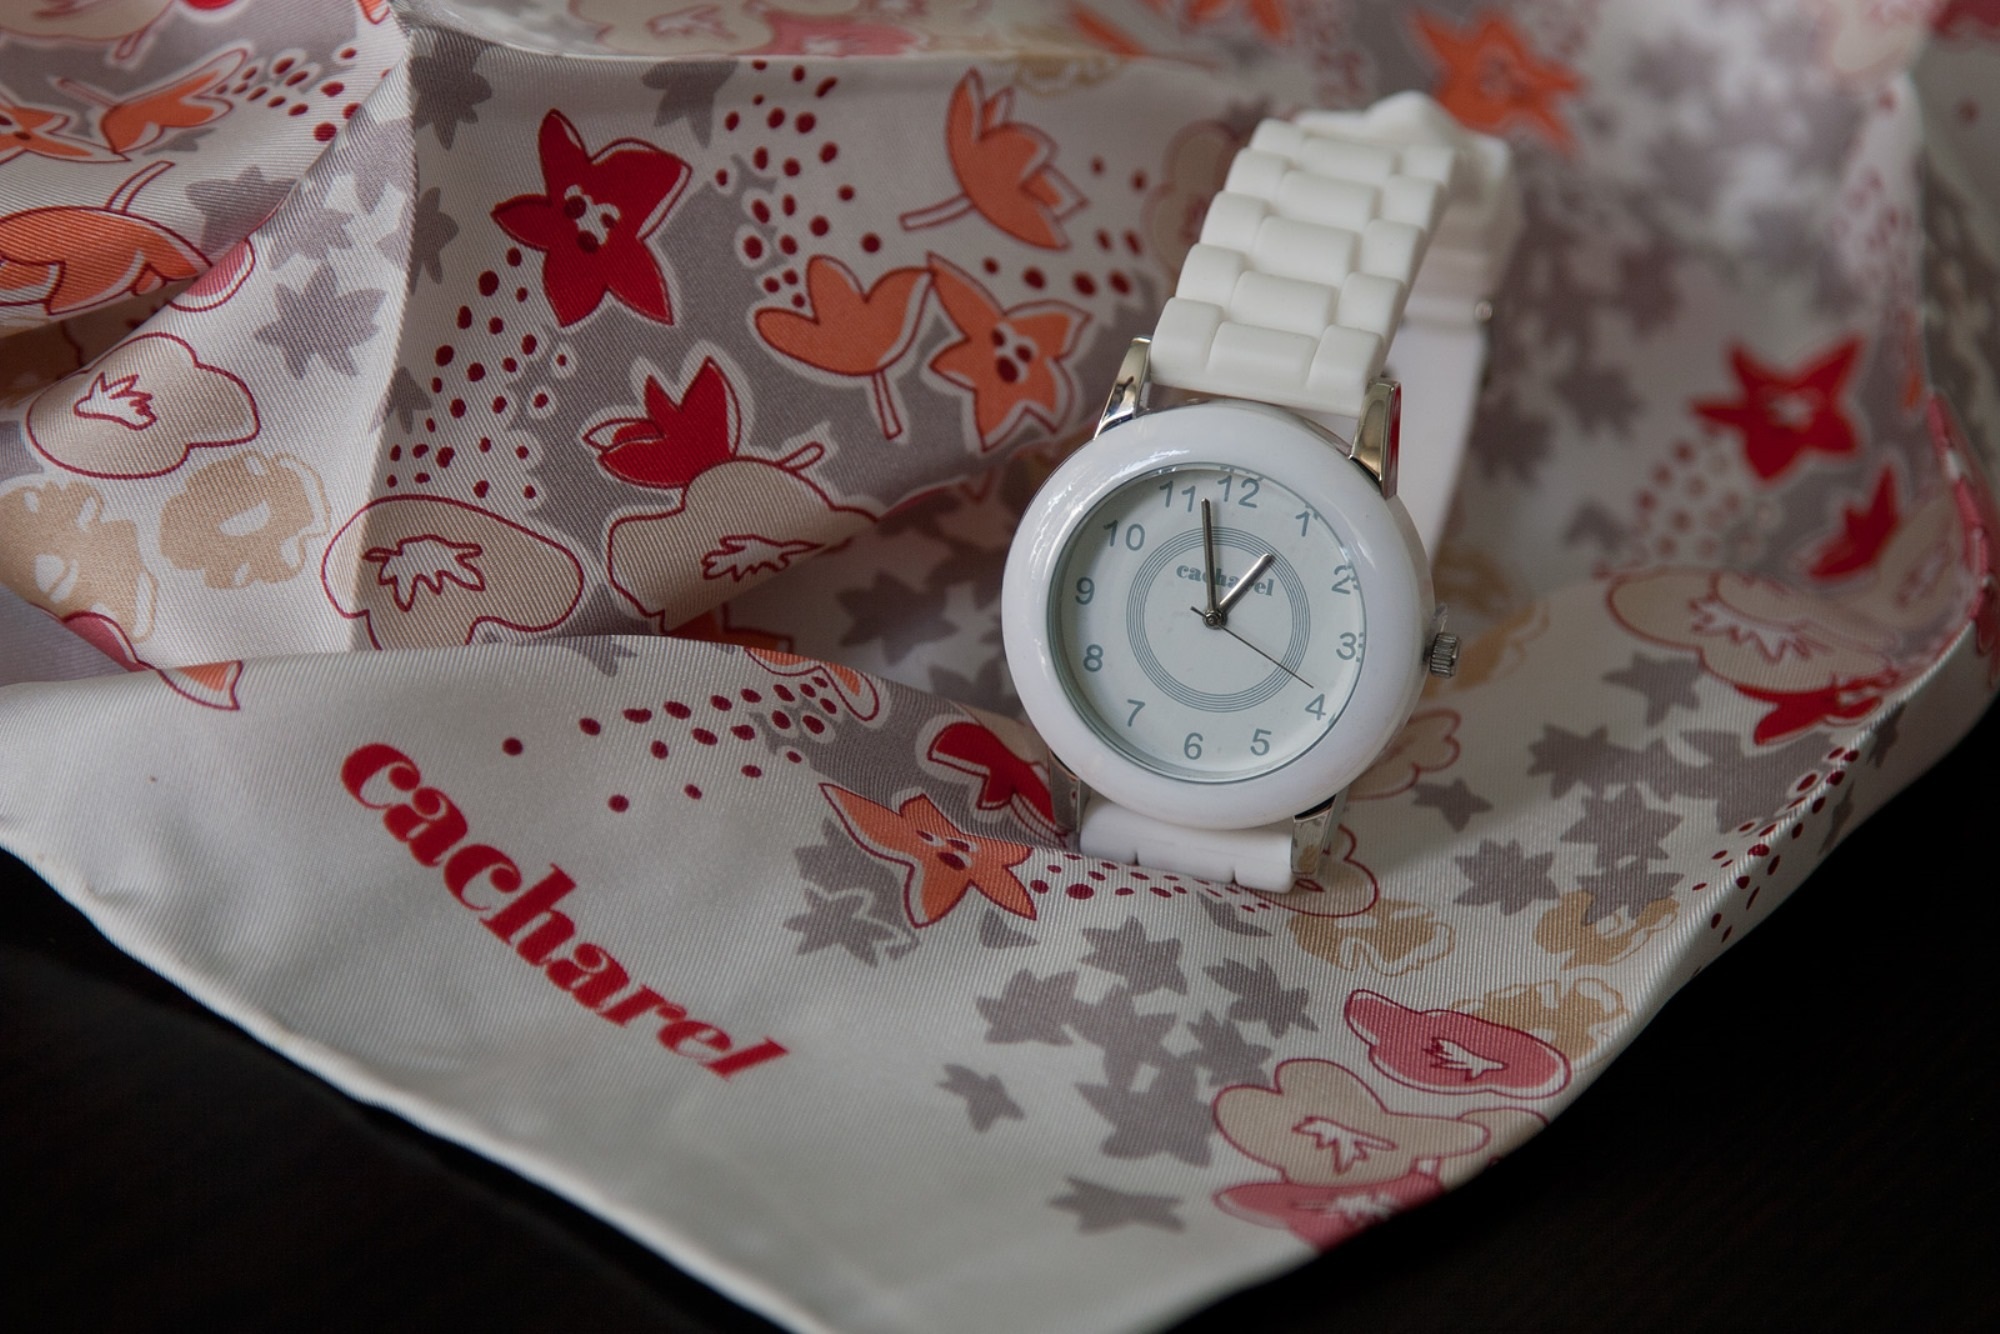
watch, white, flower, female, pattern, young, red, fashion, lady, pink, material, textile, art, luxury, design, bright, accessories, elegant, organ, outfit, stylish, trendy, watches